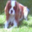
Label: dog